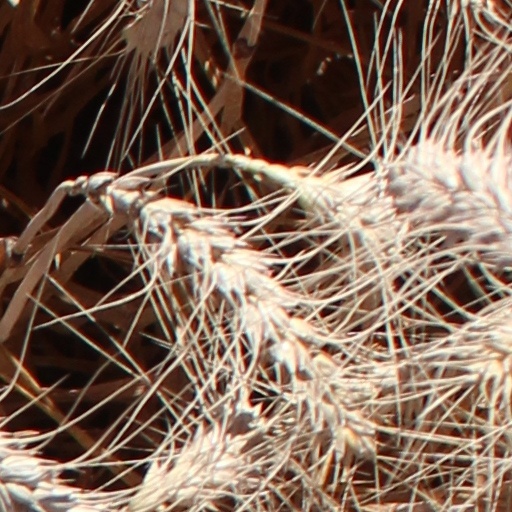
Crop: wheat